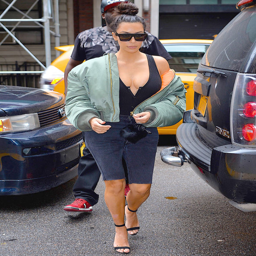
the beauty casually draped a bomber jacket over her shoulders